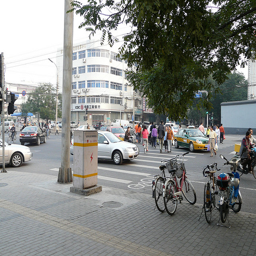
A crowded city street with a building, cars and bicycles.
A row of bikes parked next to each other.
A view of a bunch of motorized bikes in the street.
Bikes are parked next to traffic on this road
The street is filled with people walking and cars traveling.